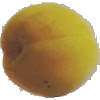
Label: Peach 2